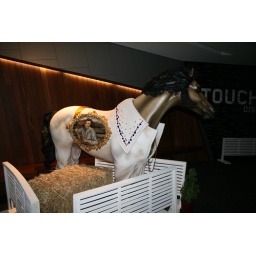
Elvis horse in the Eureka tower